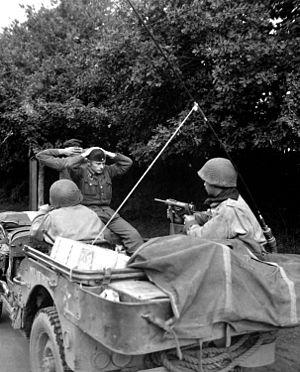
La base de sous-marins de Keroman, est un complexe de bunkers de la Seconde Guerre mondiale, situé à Lorient. Elle occupe l'extrémité de la presqu'île de Keroman, dans la rade de Lorient et donne sur le golfe de Gascogne. Elle prend le nom de base de sous-marins ingénieur général Stosskopf en 1946.